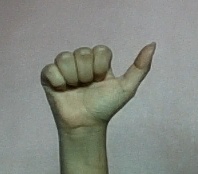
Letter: dhad